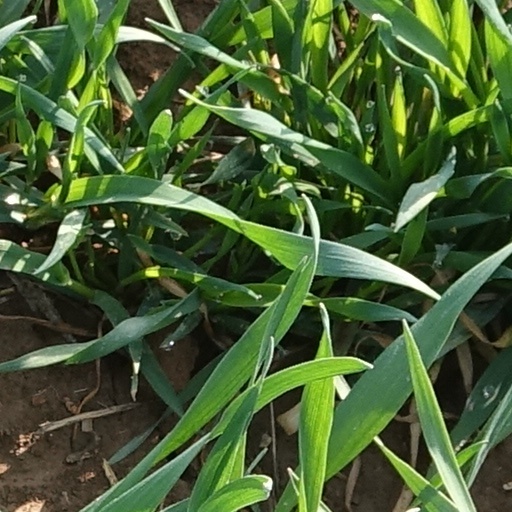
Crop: wheat